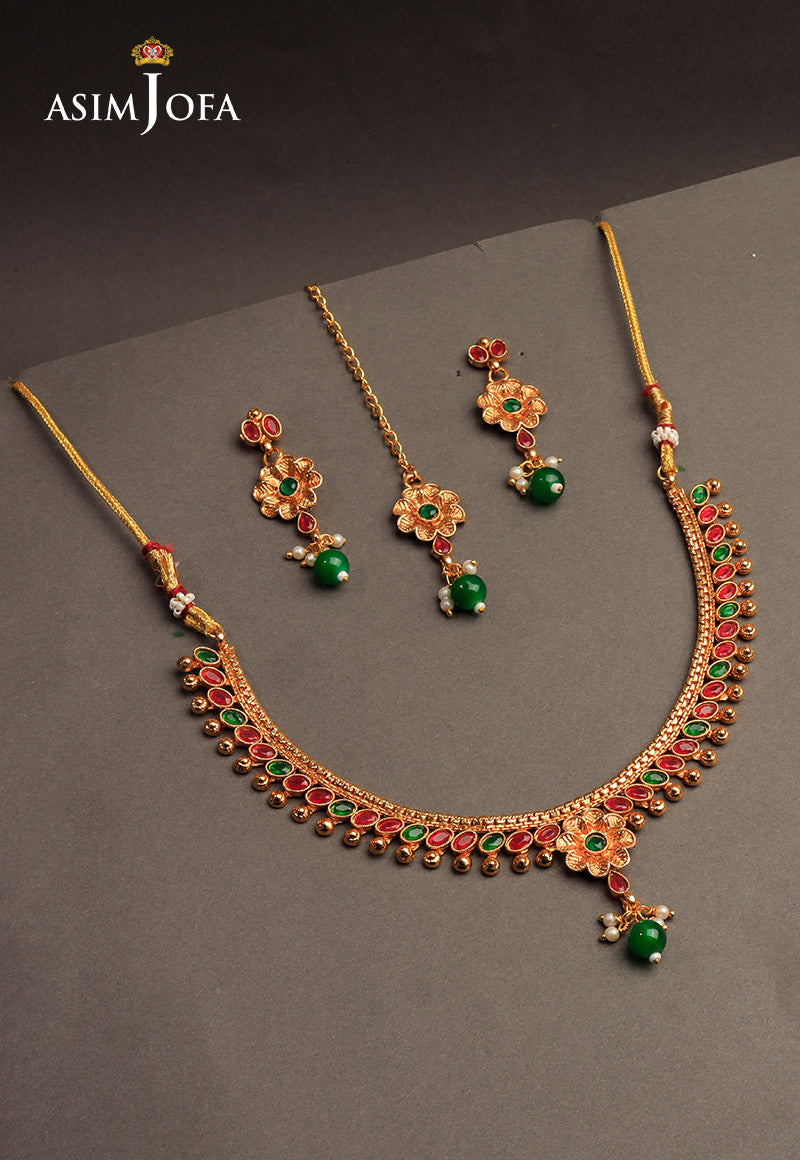
red green gold necklace set